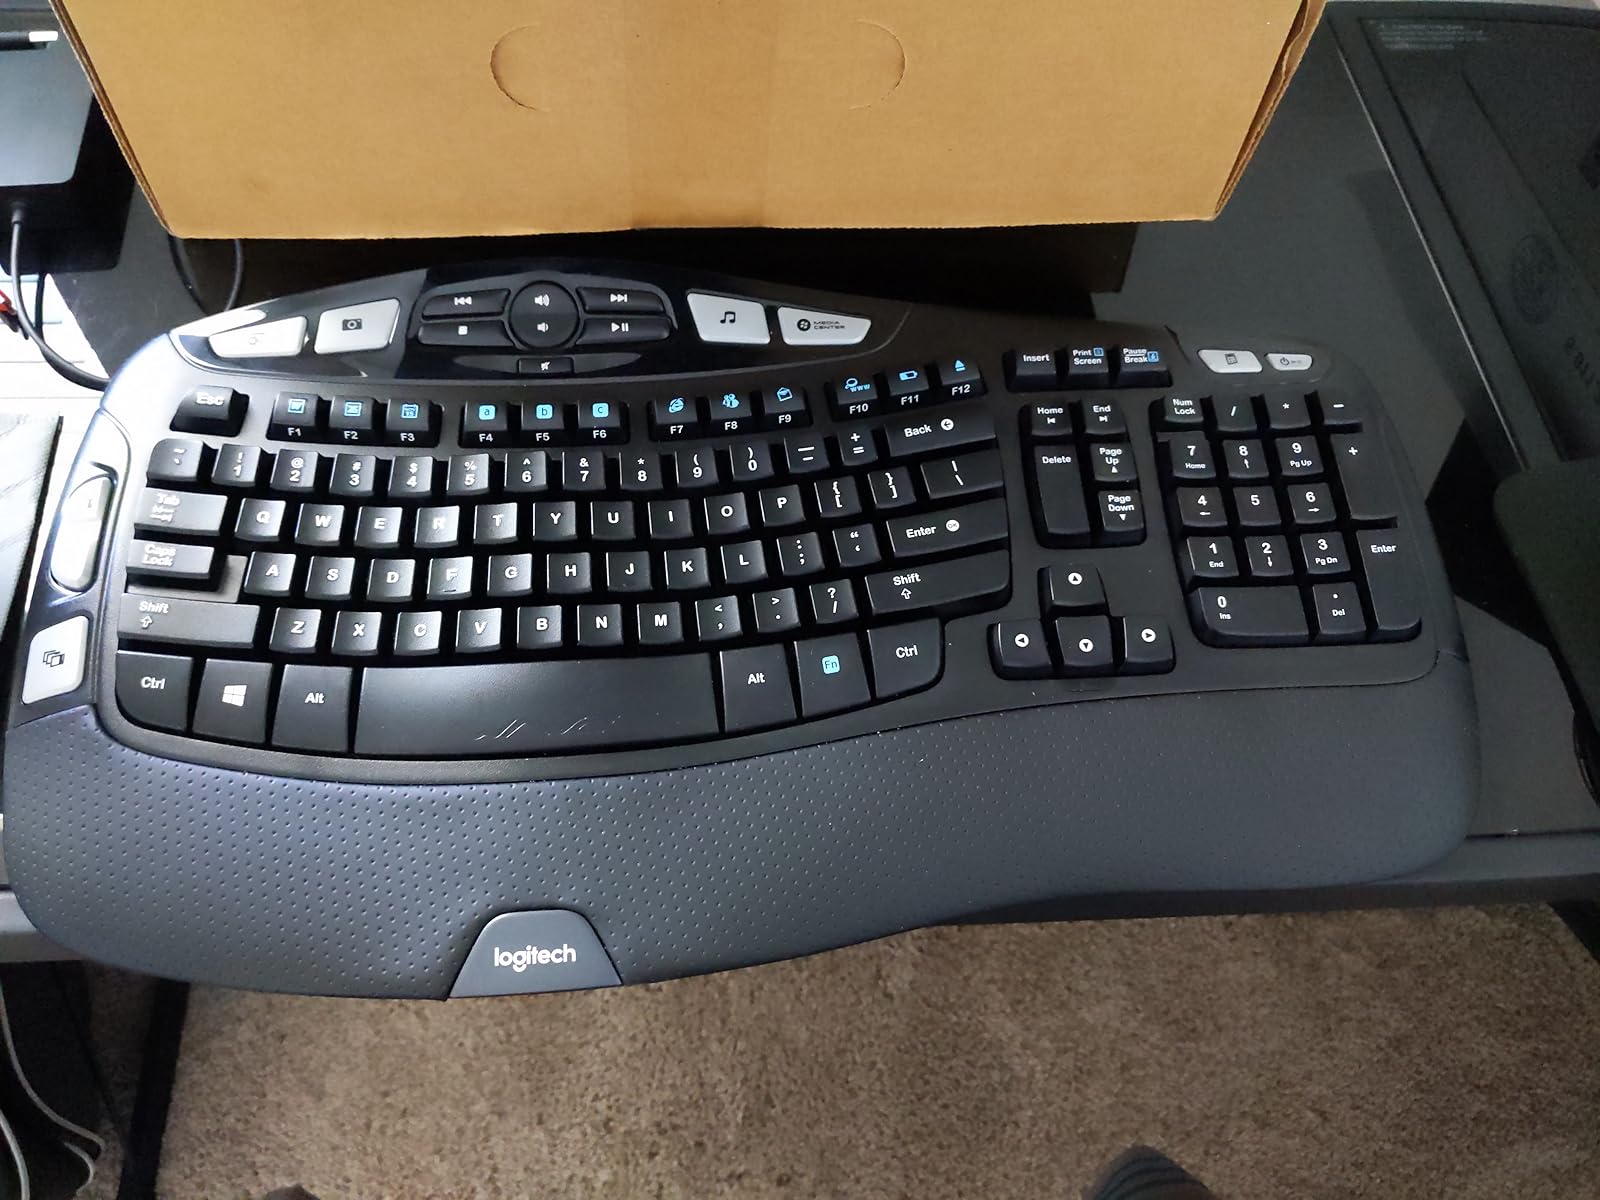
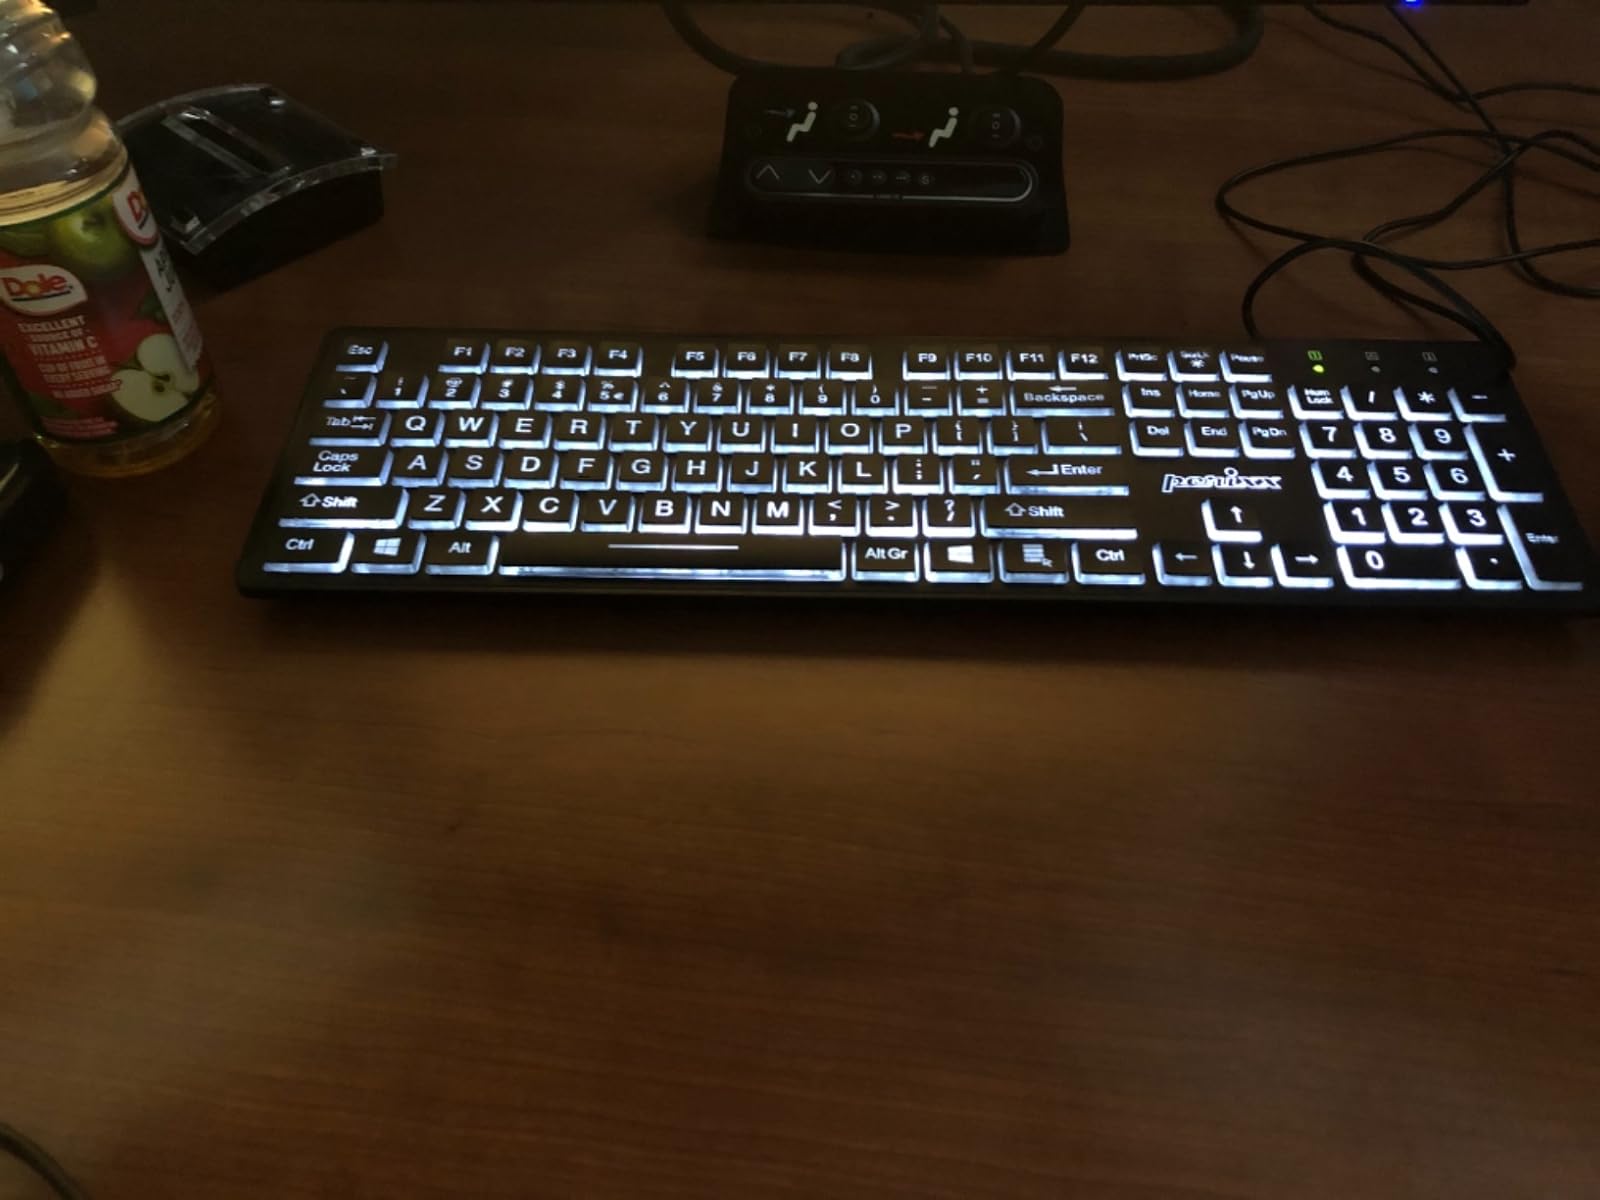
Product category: keyboard
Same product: no